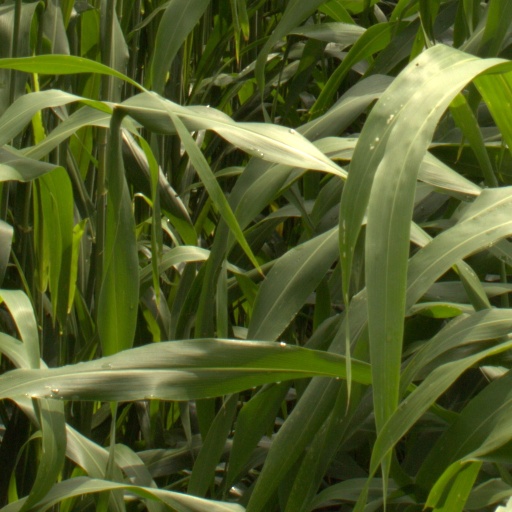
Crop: sorghum